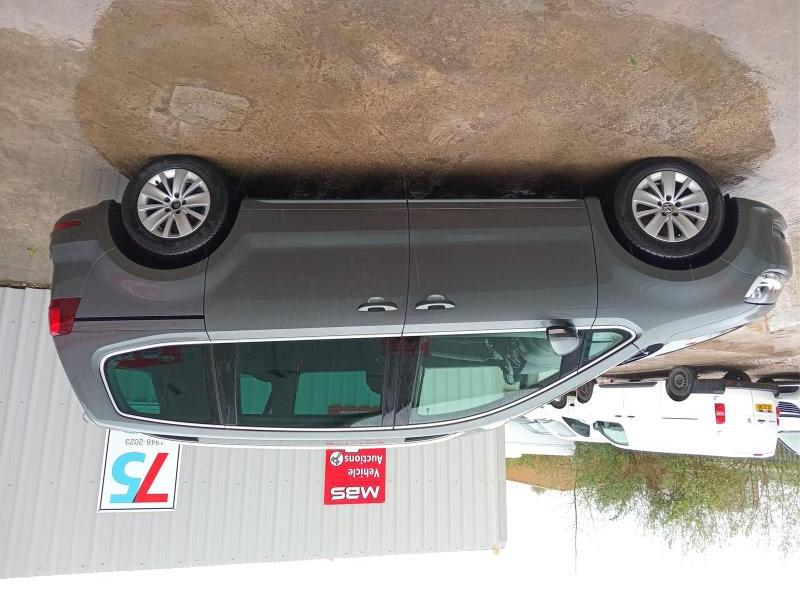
Aucun dommage détecté.
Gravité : aucun